Tovaangar

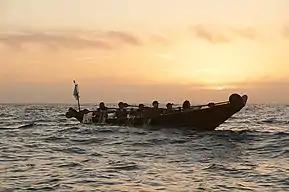

Prior to European colonialism, land travel through Tovaangar largely occurred through an extensive network of trails traveled by Indigenous peoples throughout the region. Although not often recognized by name, many of these trails became roads and highways that are now used for automobile travel. One of the most significant was the Mohave trail, which connected Tovaangar to nations in the east along, what the Spanish referred to as, the Colorado River.